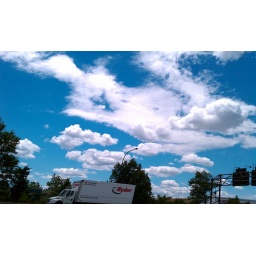
Clouds in the blue sky